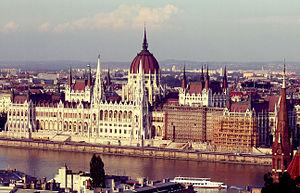
Une zone urbaine élargie aussi appelée zone urbaine fonctionnelle est une donnée statistique géographique créée pour permettre une comparaison plus pertinente des populations urbaines. Elle répond ainsi aux différentes méthodes de calcul des aires urbaines, celle utilisée par l’Insee étant relativement semblable à la méthode employée ici.